Walter Goldwater

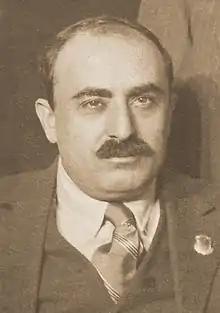
Early in his career, Goldwater worked for Alexander Trachtenberg (here, in Moscow, Fall 1922) of International Publishers.

In 1930, Goldwater joined International Publishers, "the most prominent communist publishing organization in the United States," run by Alexander Trachtenberg.